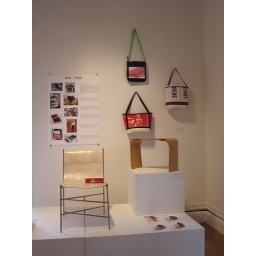
chair by diau, bench by karen, bags by steph